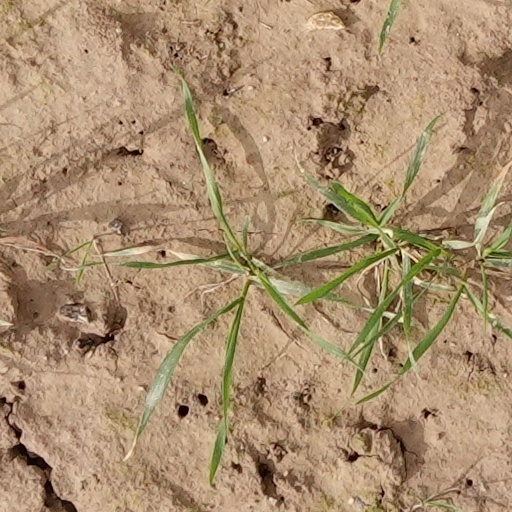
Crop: wheat